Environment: real
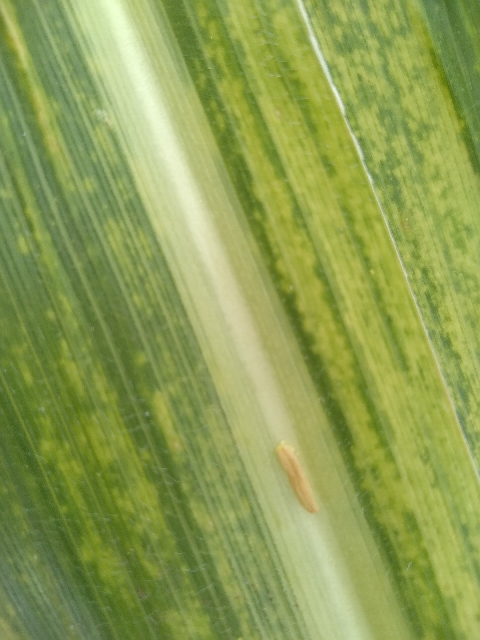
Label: lethal_necrosis